The Forever Trap

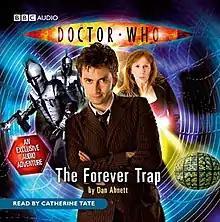

The Forever Trap is an exclusive to audio "Doctor Who" story, produced as part of BBC Books' New Series Adventures line, and the second entry in the series to be produced. Read by Catherine Tate, it is the second non-televised "Doctor Who" adventure to feature the companion Donna Noble. It was released on CD on 9 October 2008.